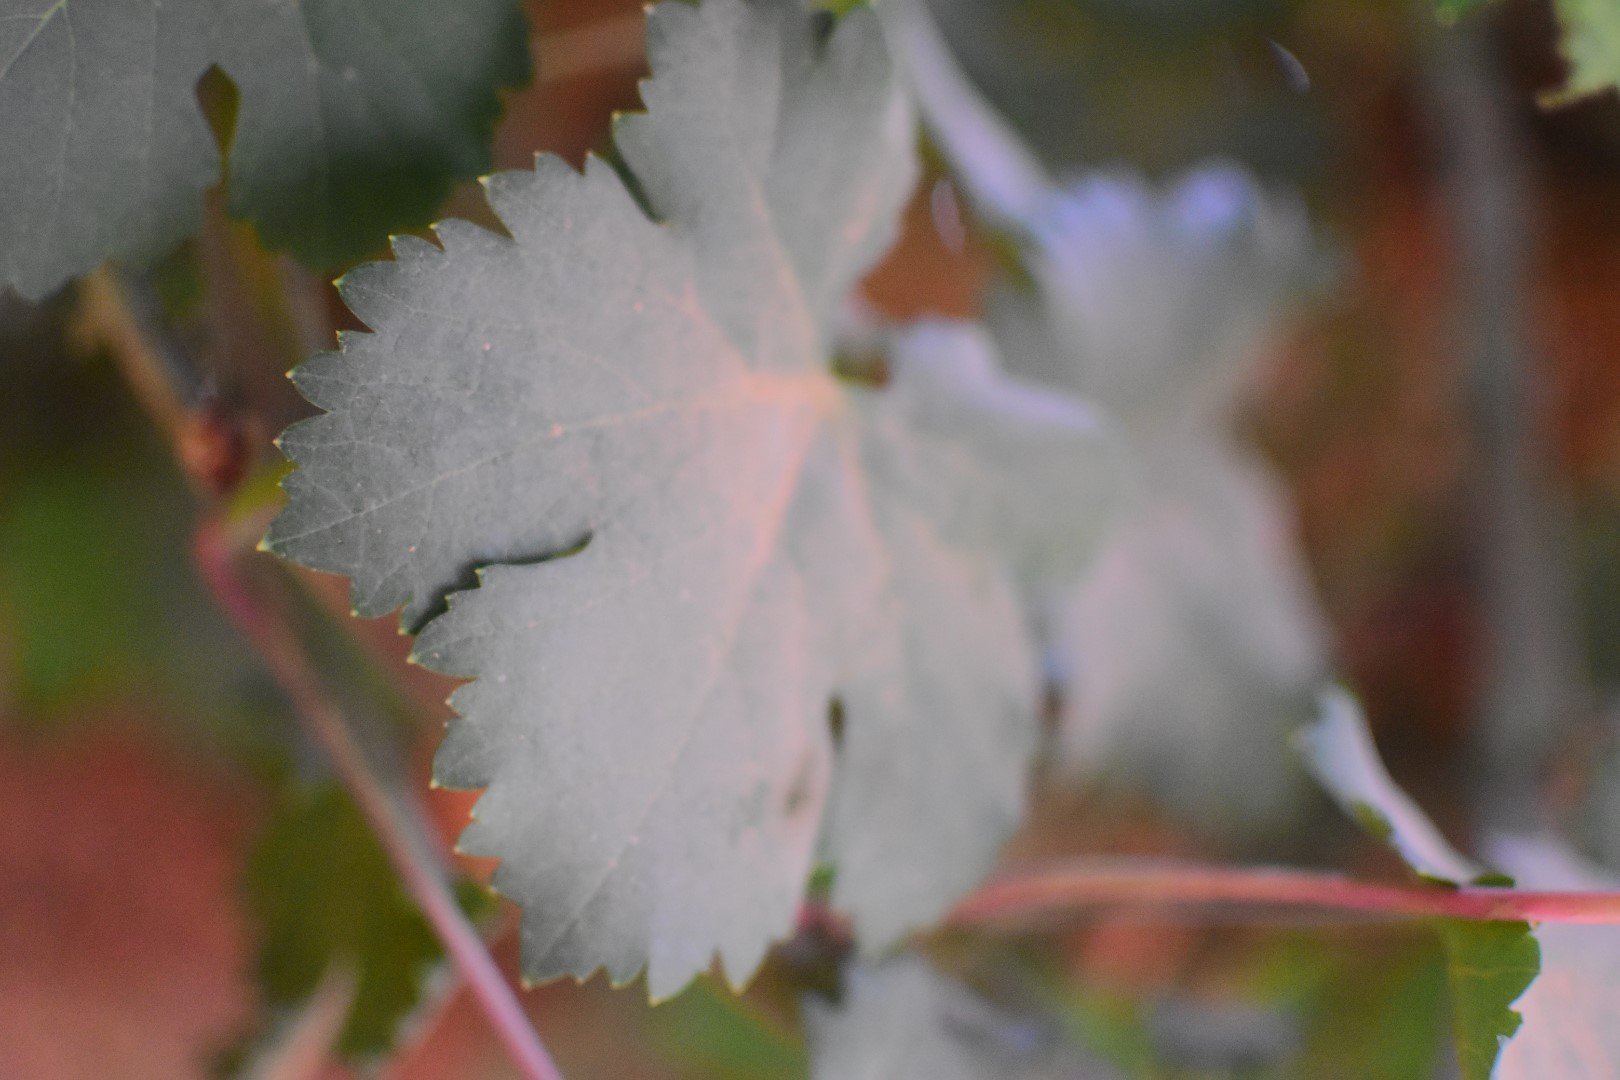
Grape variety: Aswud Balad